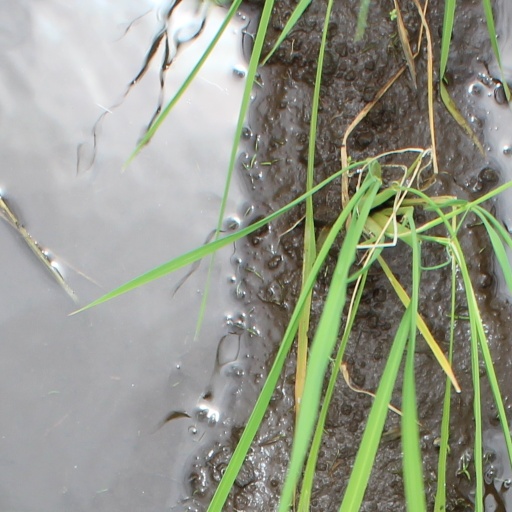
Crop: rice